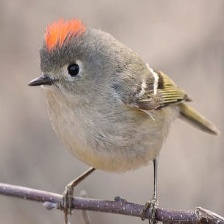
Species: RUBY CROWNED KINGLET
Scientific name: REGULUS CALENDULA